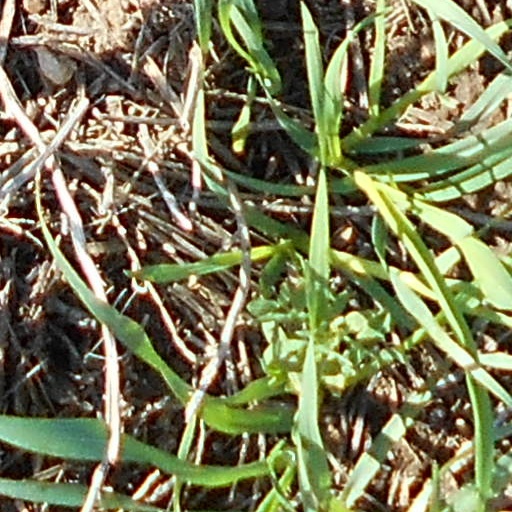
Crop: wheat